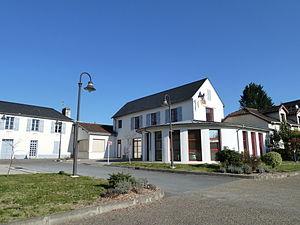
Mairie de Siros
Siros est une commune française située dans le département des Pyrénées-Atlantiques, en région Nouvelle-Aquitaine.